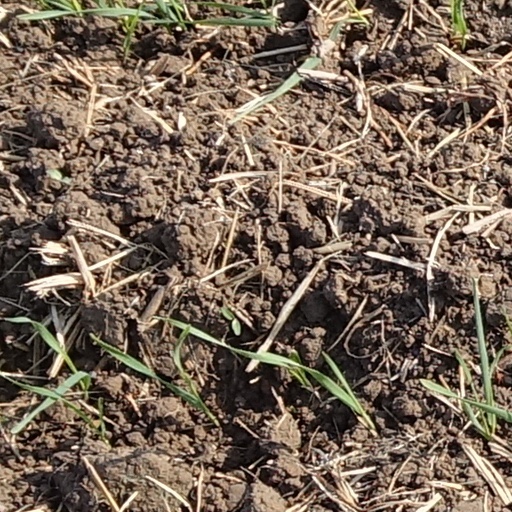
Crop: wheat